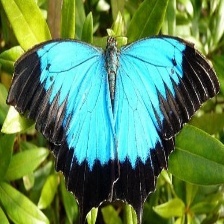
Species: ULYSES